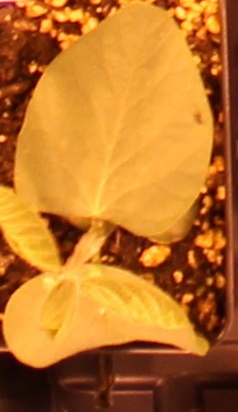
Label: Soybean